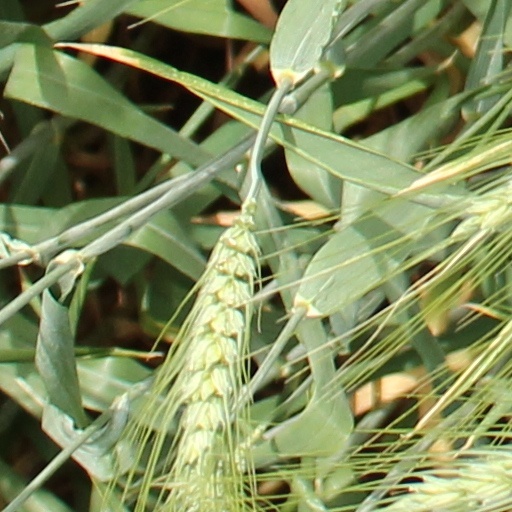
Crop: wheat